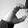
ASL letter: C